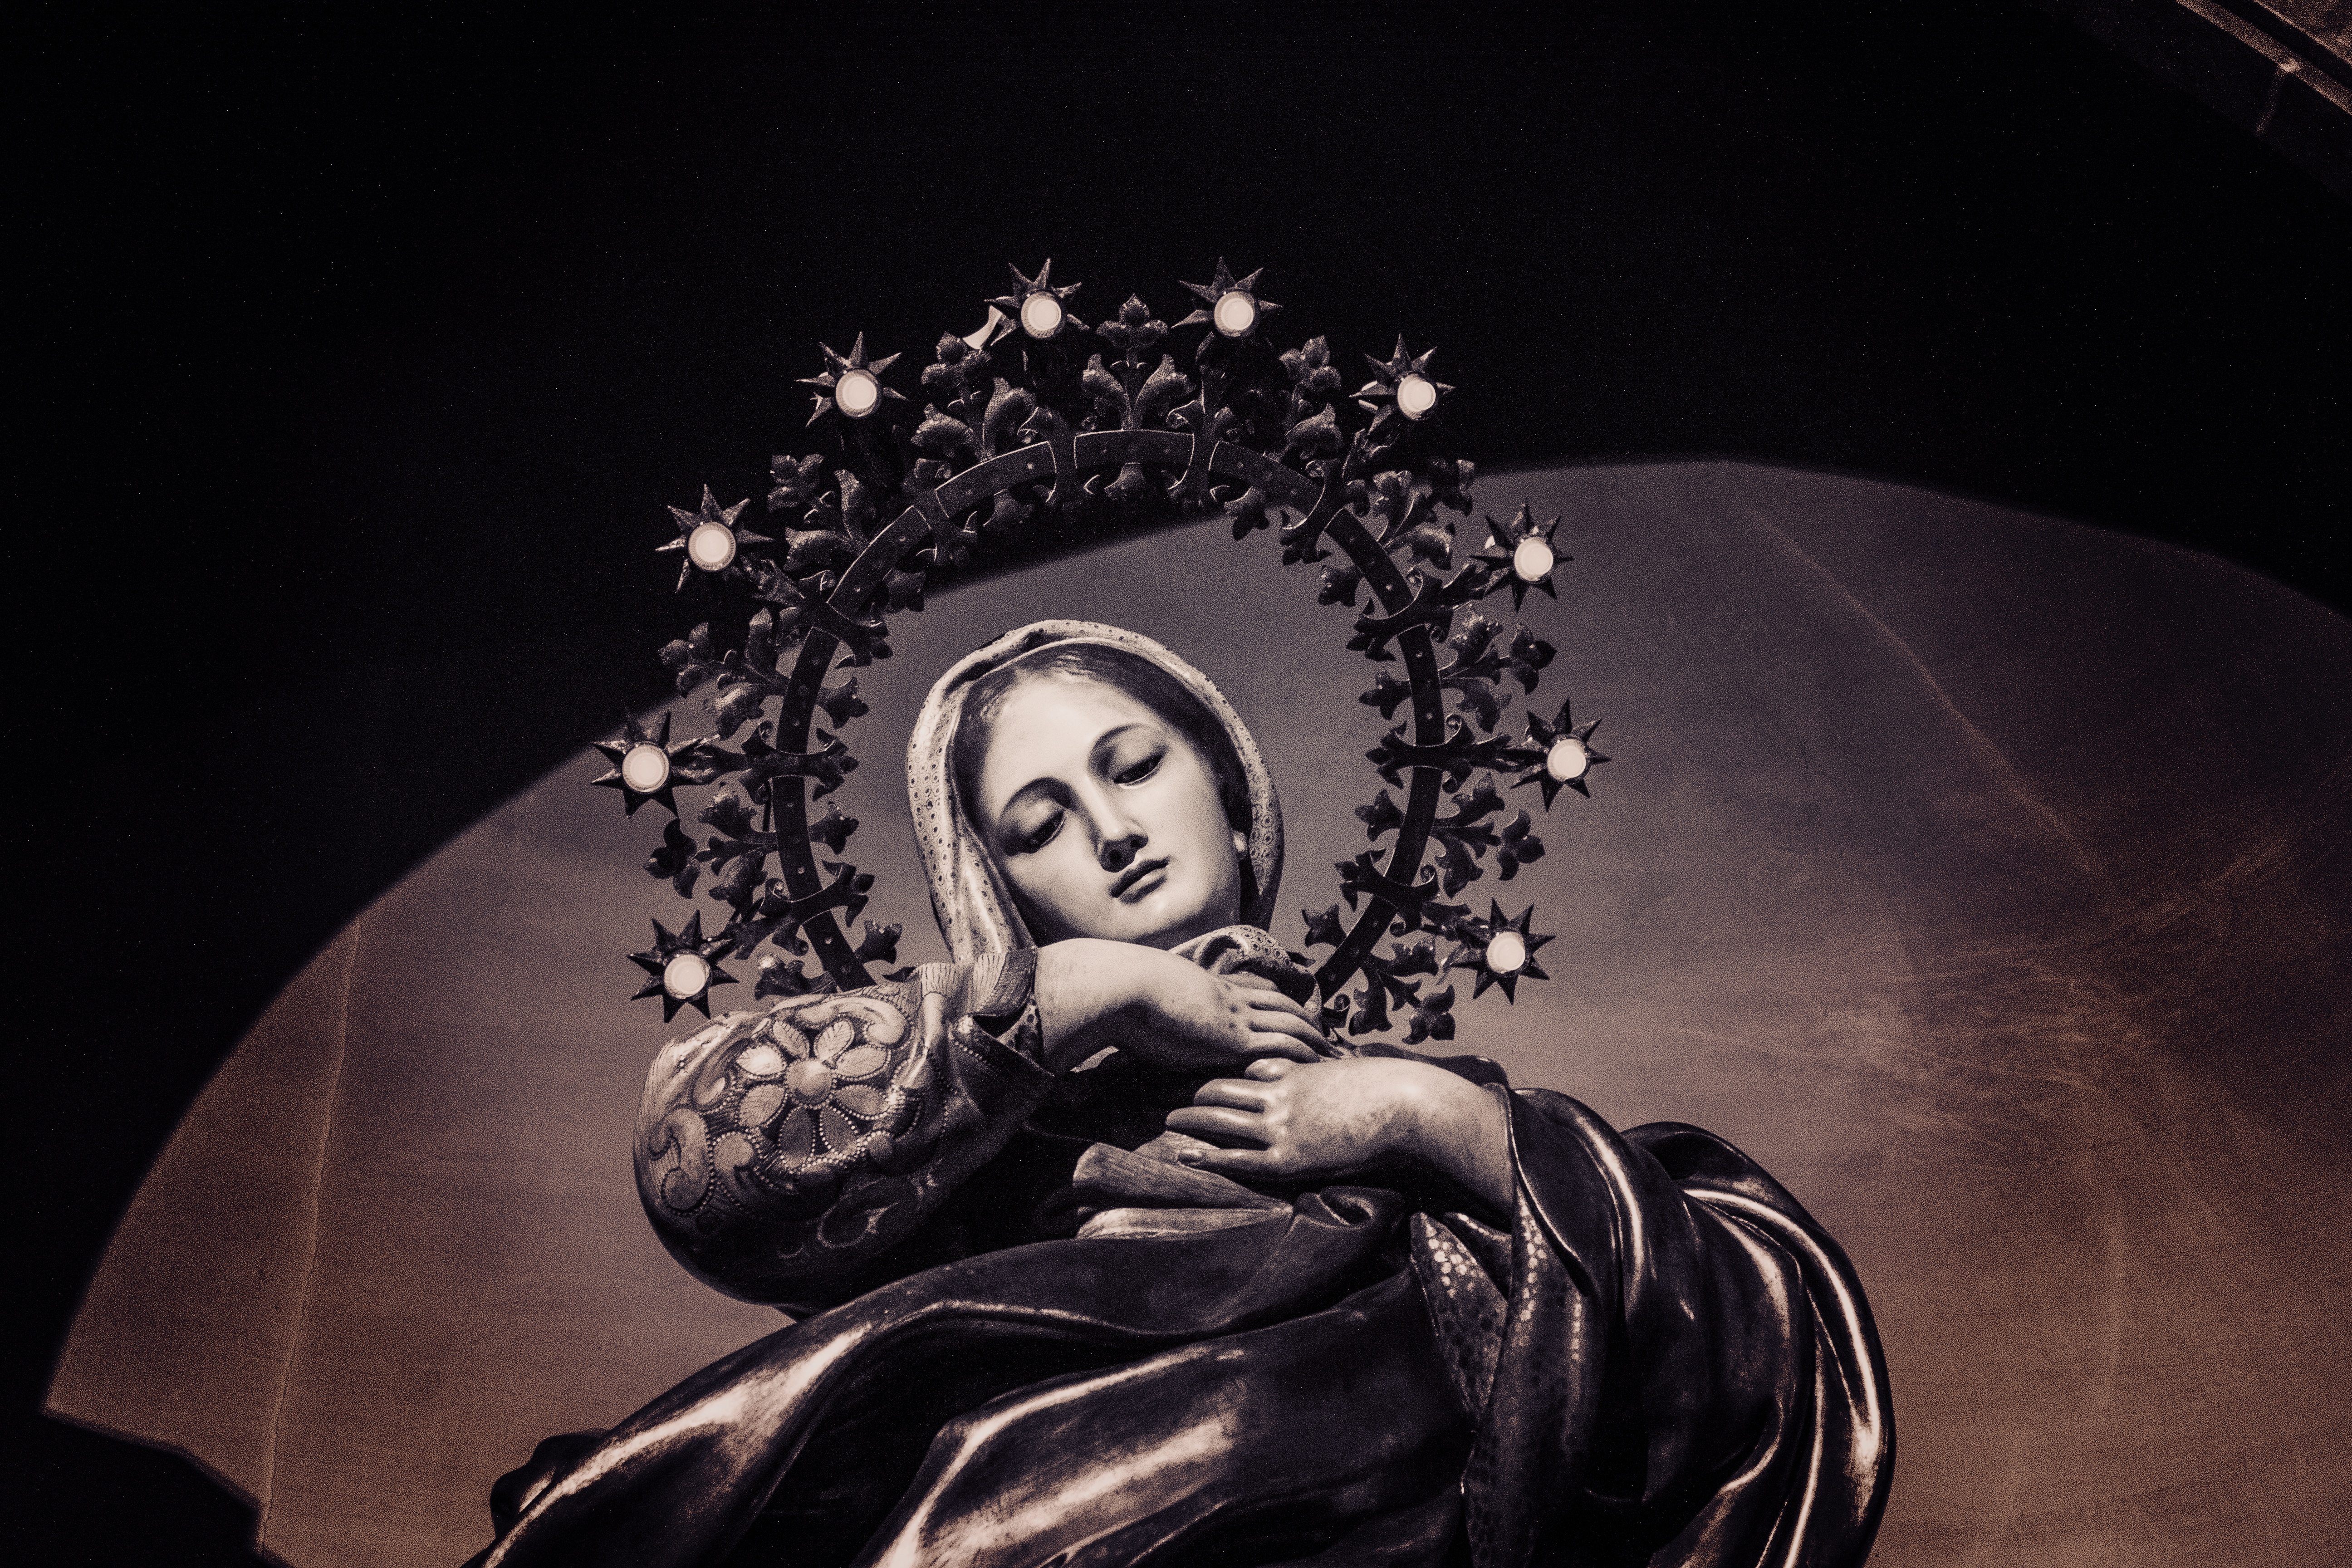
light, photography, statue, shadow, religion, darkness, church, cathedral, chapel, black, pray, crown, sculpture, religious, catholic, art, spain, illustration, temple, faith, beauty, prayer, st, easter, organ, virgin, hermitage, devotion, prayers, mass, tenderness, cult, virgin mary, i pray